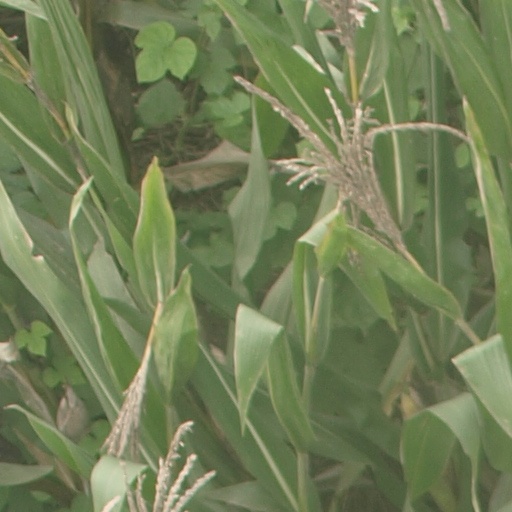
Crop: maize; corn